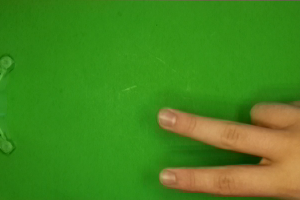
Label: scissors